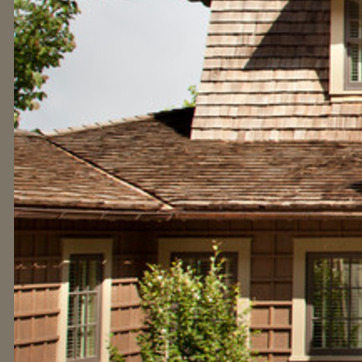
Material: other